Horst and Erna Petri

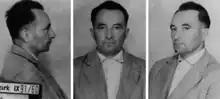
Horst's booking photo after his arrest (1960)

Horst Petri (March 18, 1913 – December 12, 1962) and Erna Petri (May 30, 1920 – July 2000) were married Nazi war criminals during World War II.